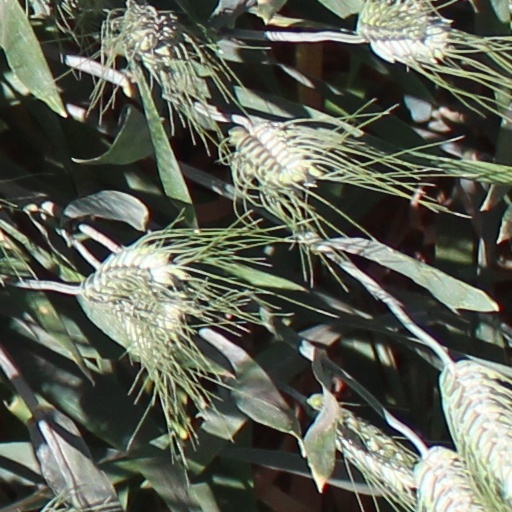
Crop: wheat